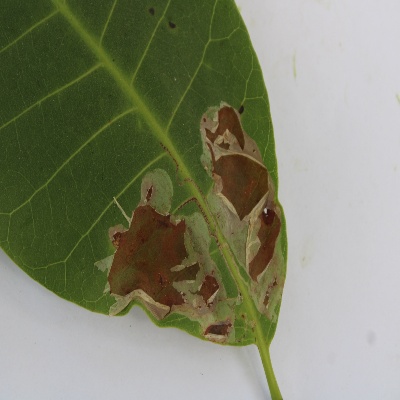
Crop: Cashew
Condition: leaf miner